Gordus (Lydia)

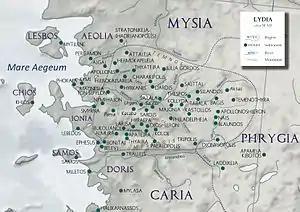
Julia Gordos among the cities of Lydia (ca. 50 AD)

Gordus or Gordos, also known as Julia Gordus or Iulia Gordos, and possibly also known as Porotta, was an ancient Greek city located in eastern Lydia (modern western Turkey). It was a strategically important town founded by the Seleucid Kings. The Julio-Claudian emperors of the Roman Empire renamed the city Julia Gordos in the 1st century and the city minted its own coins.